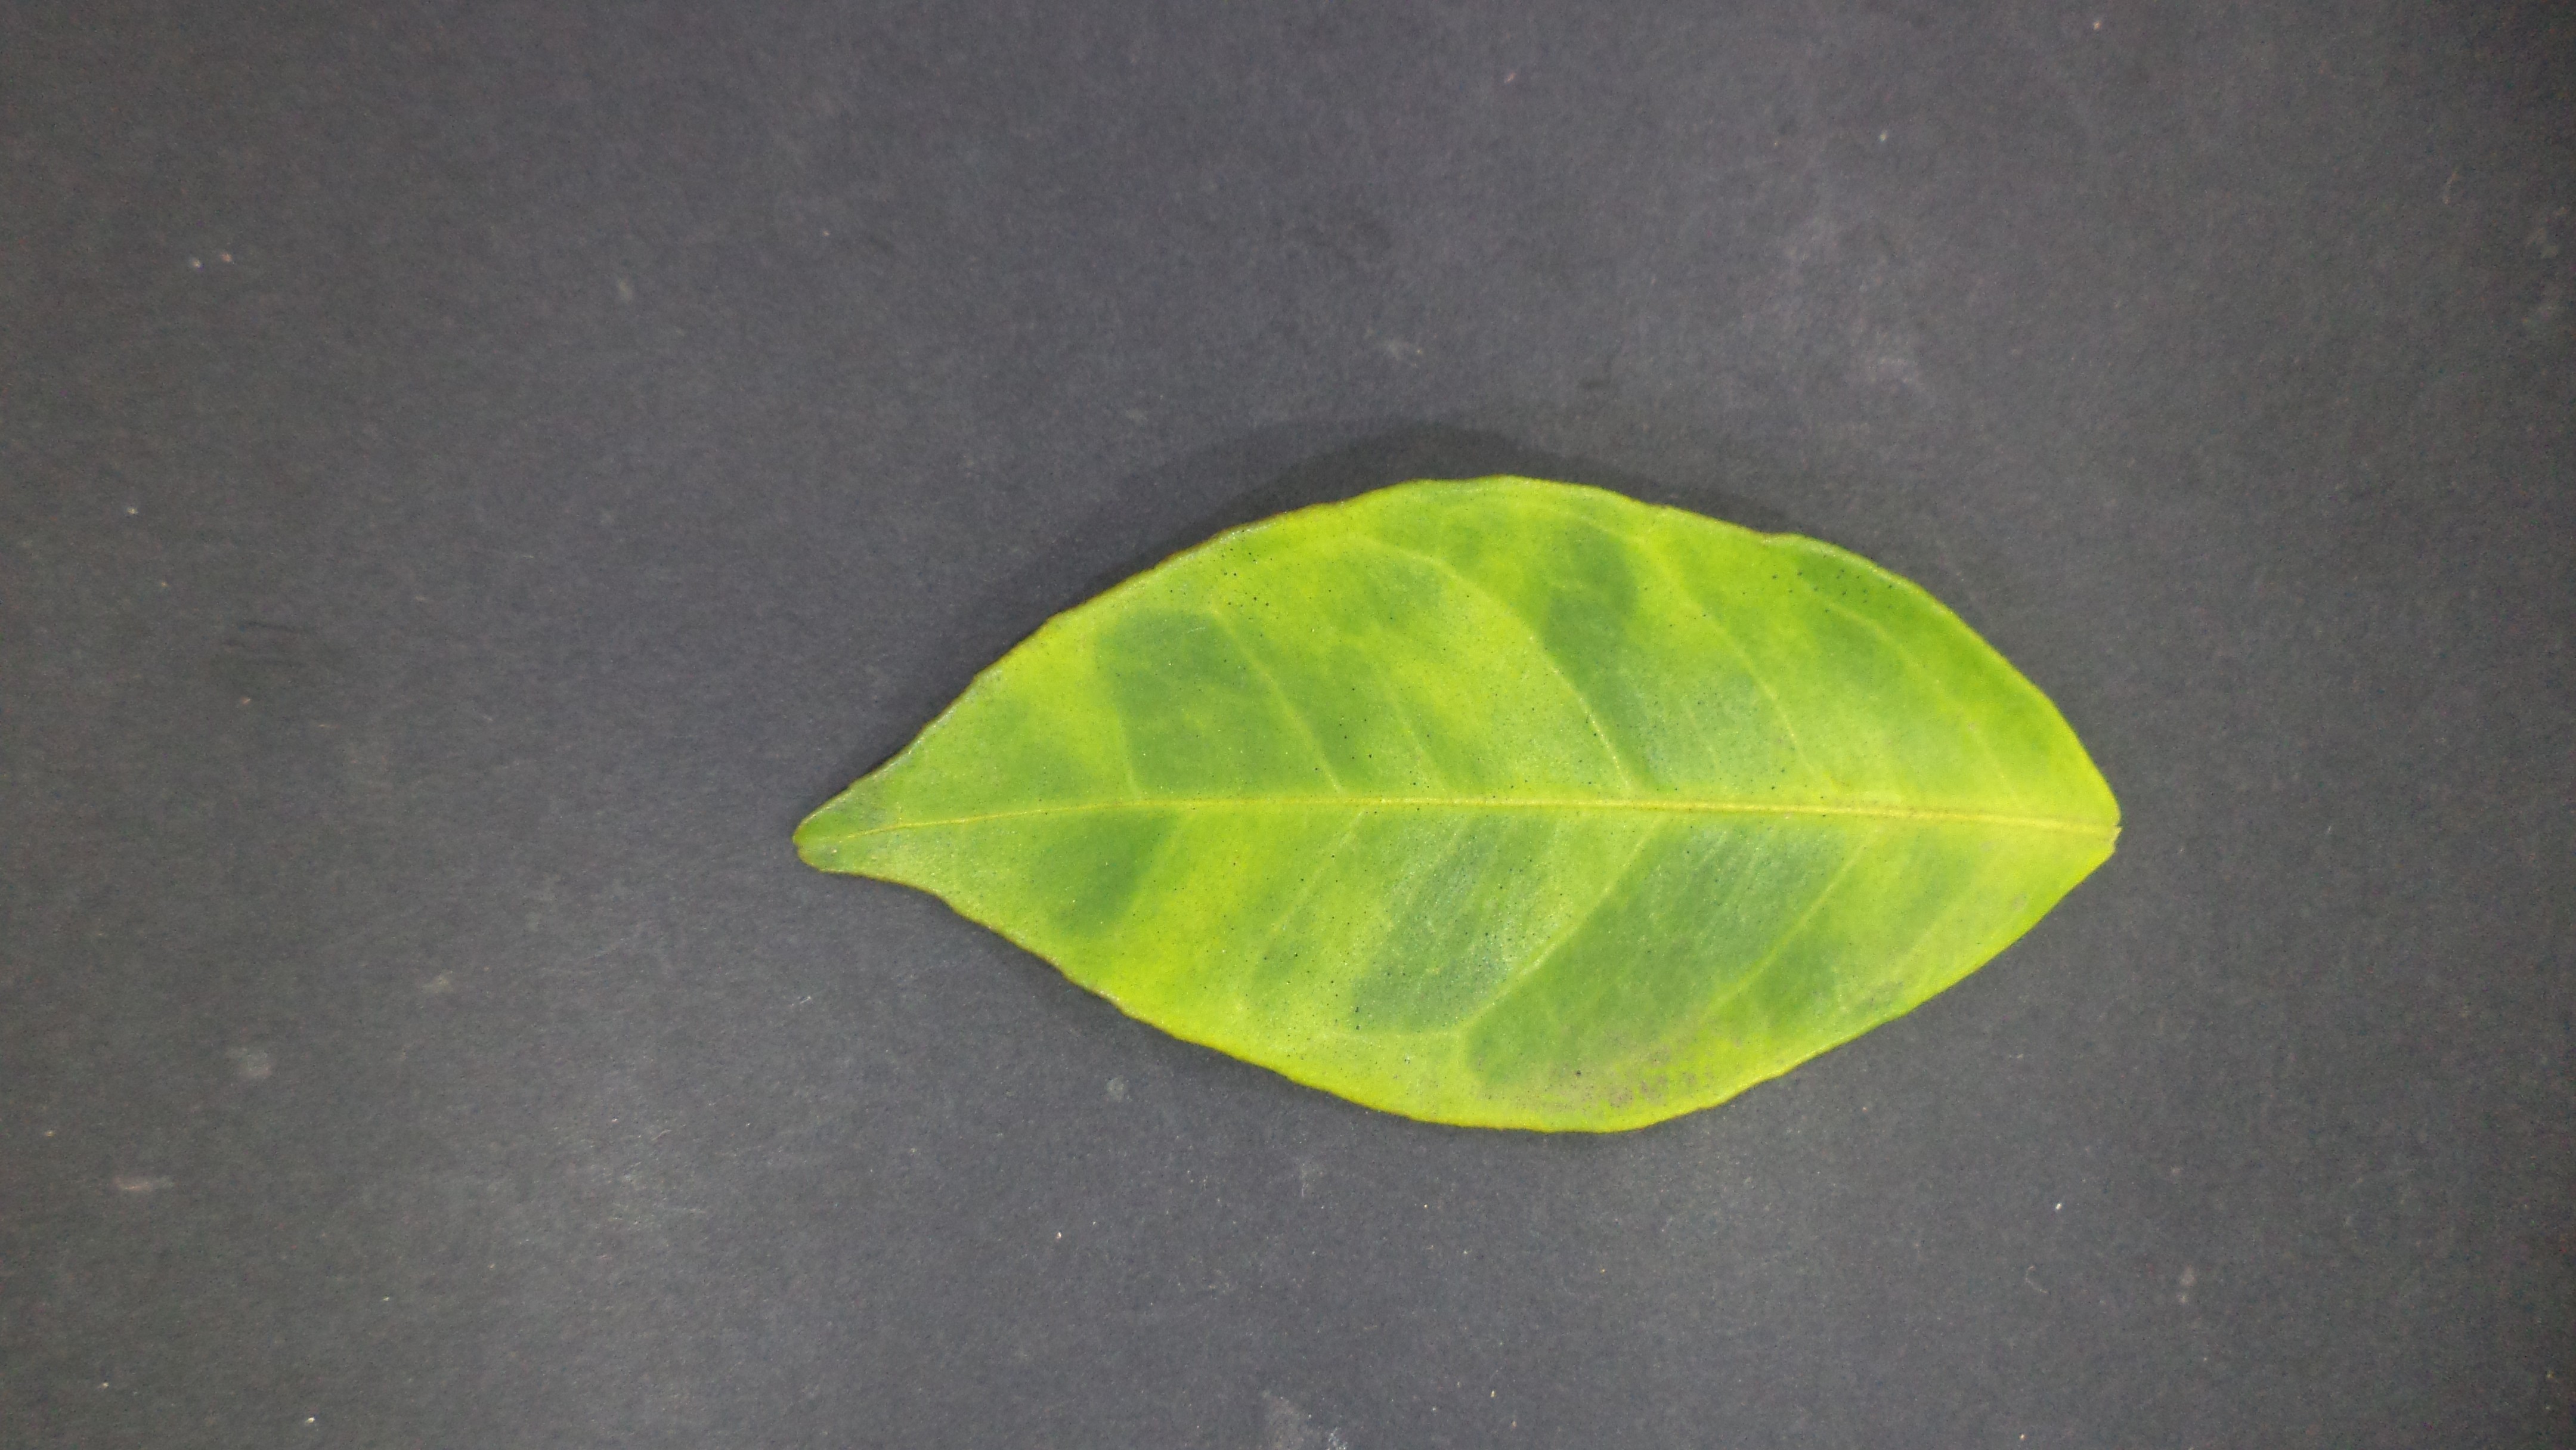
Label: Huanglongbing (HLB)